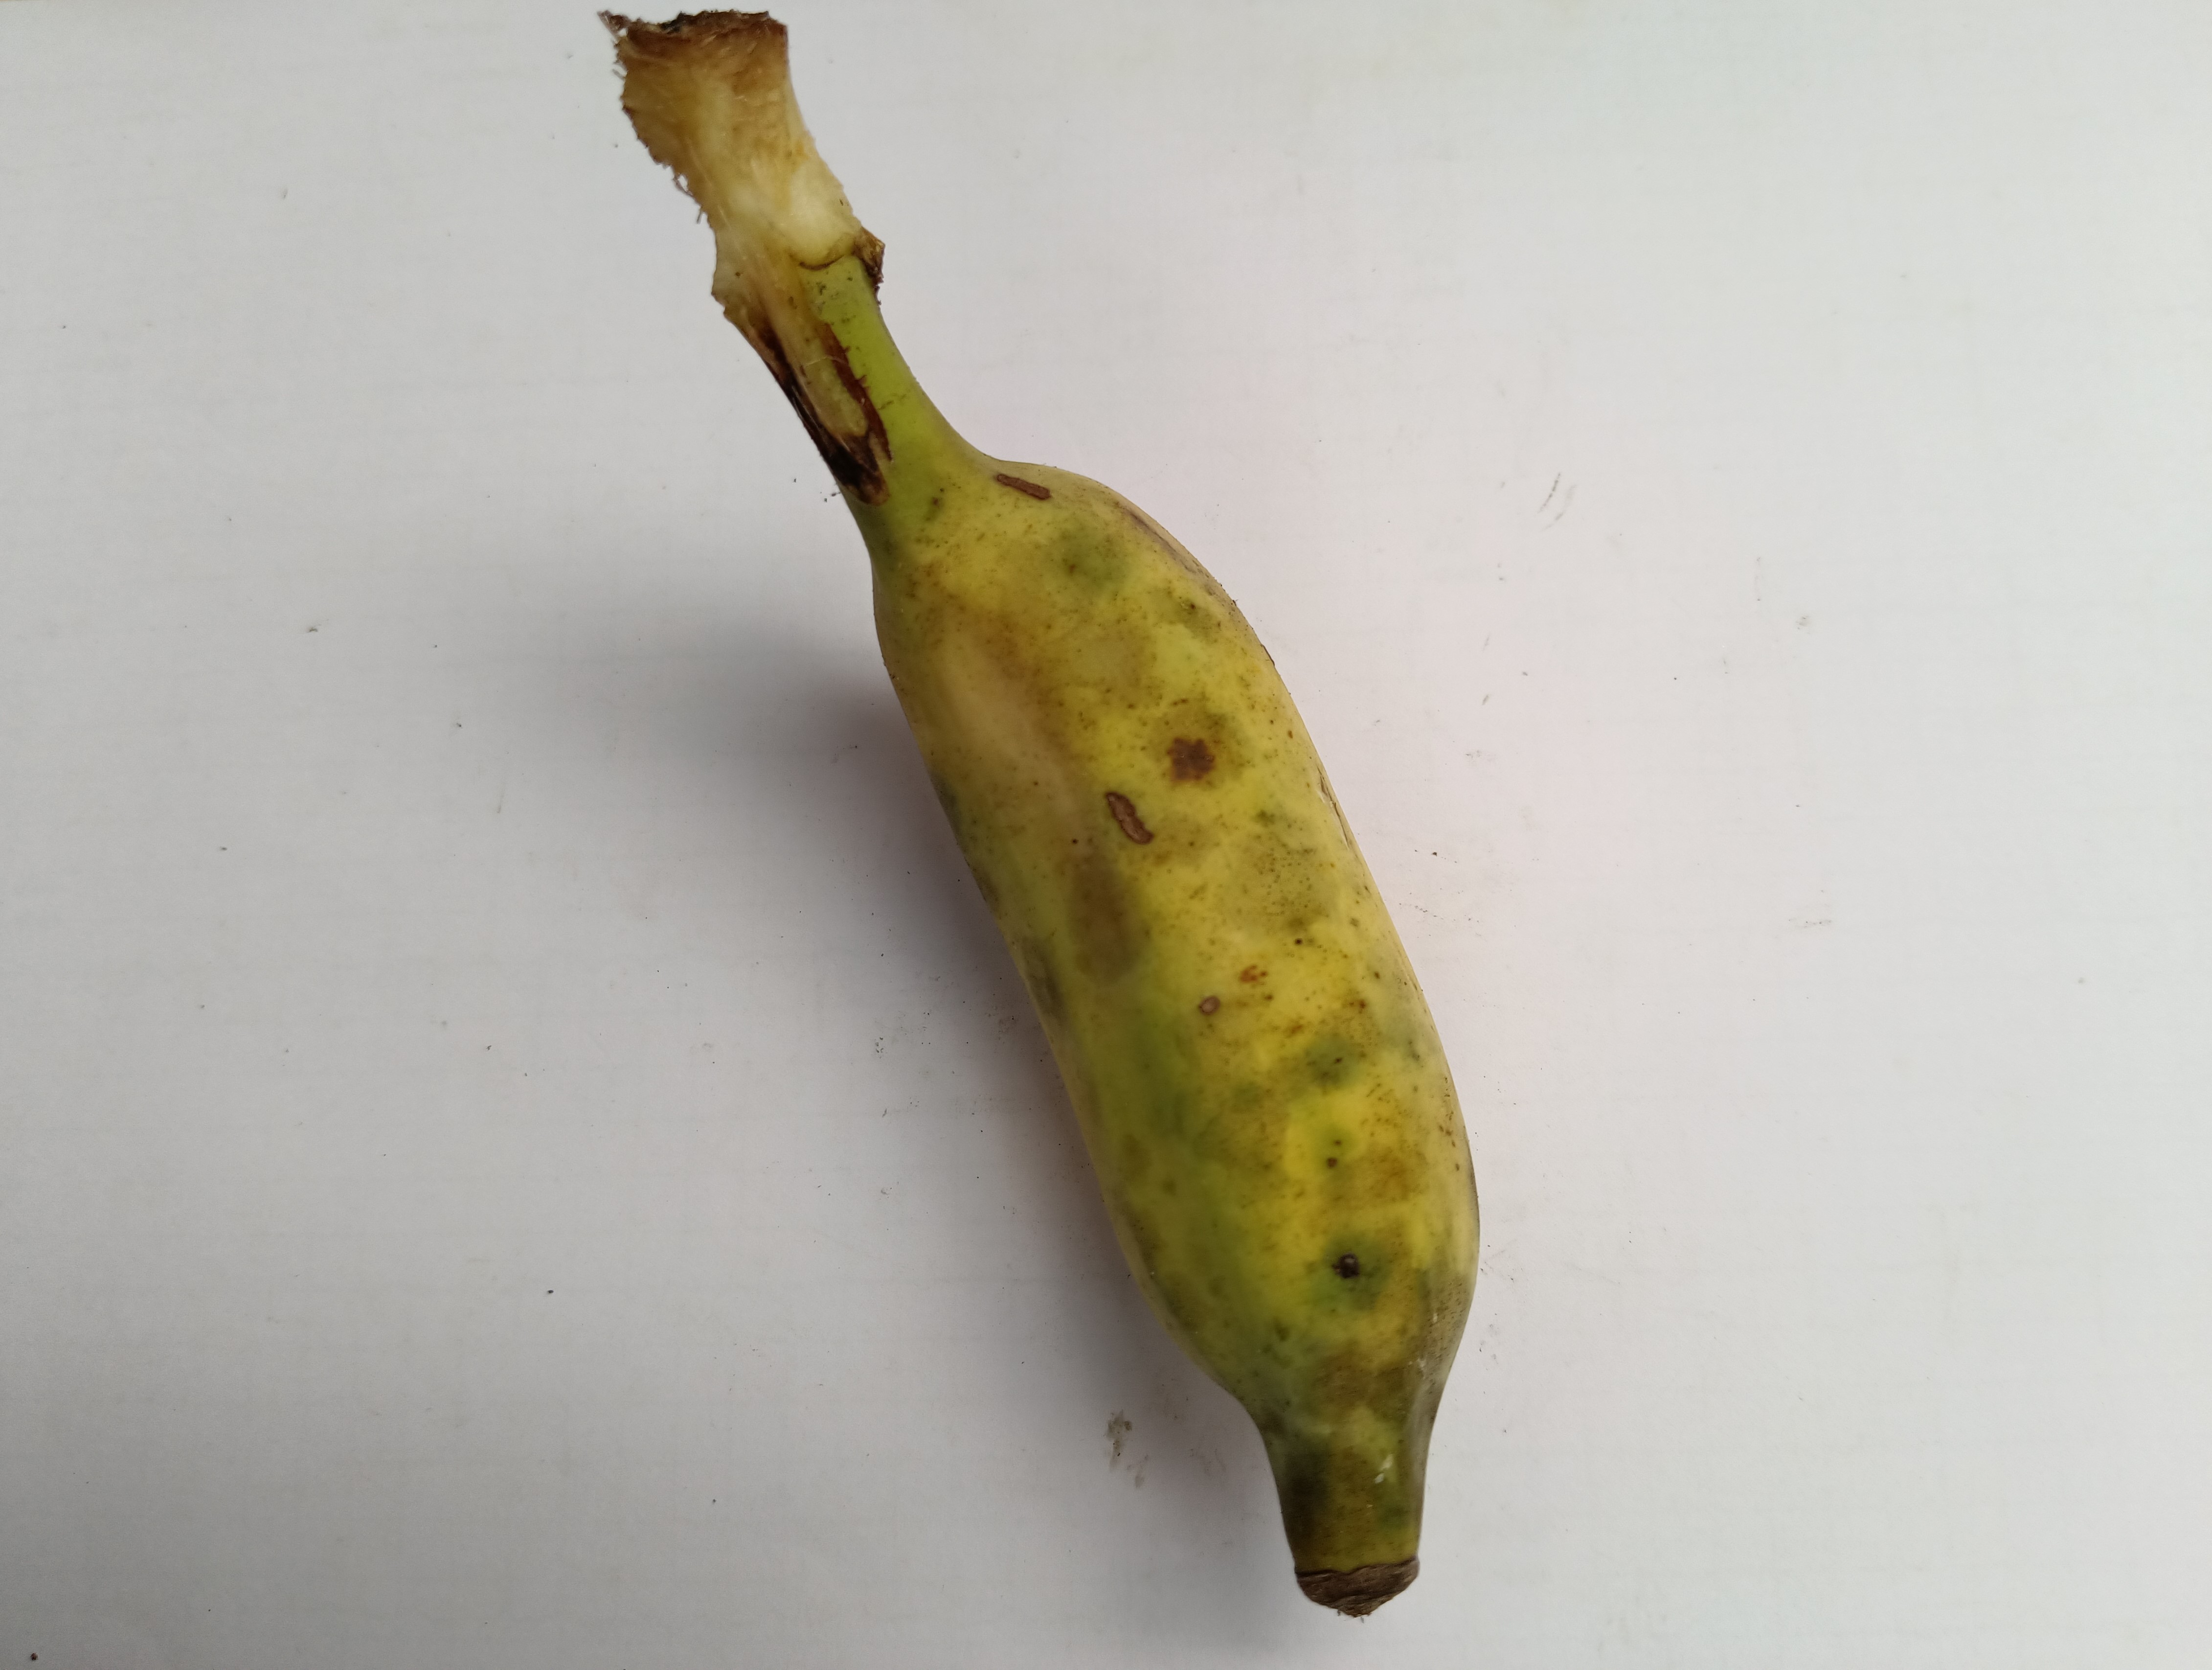
Banana variety: Deshi